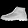
Label: Ankle boot